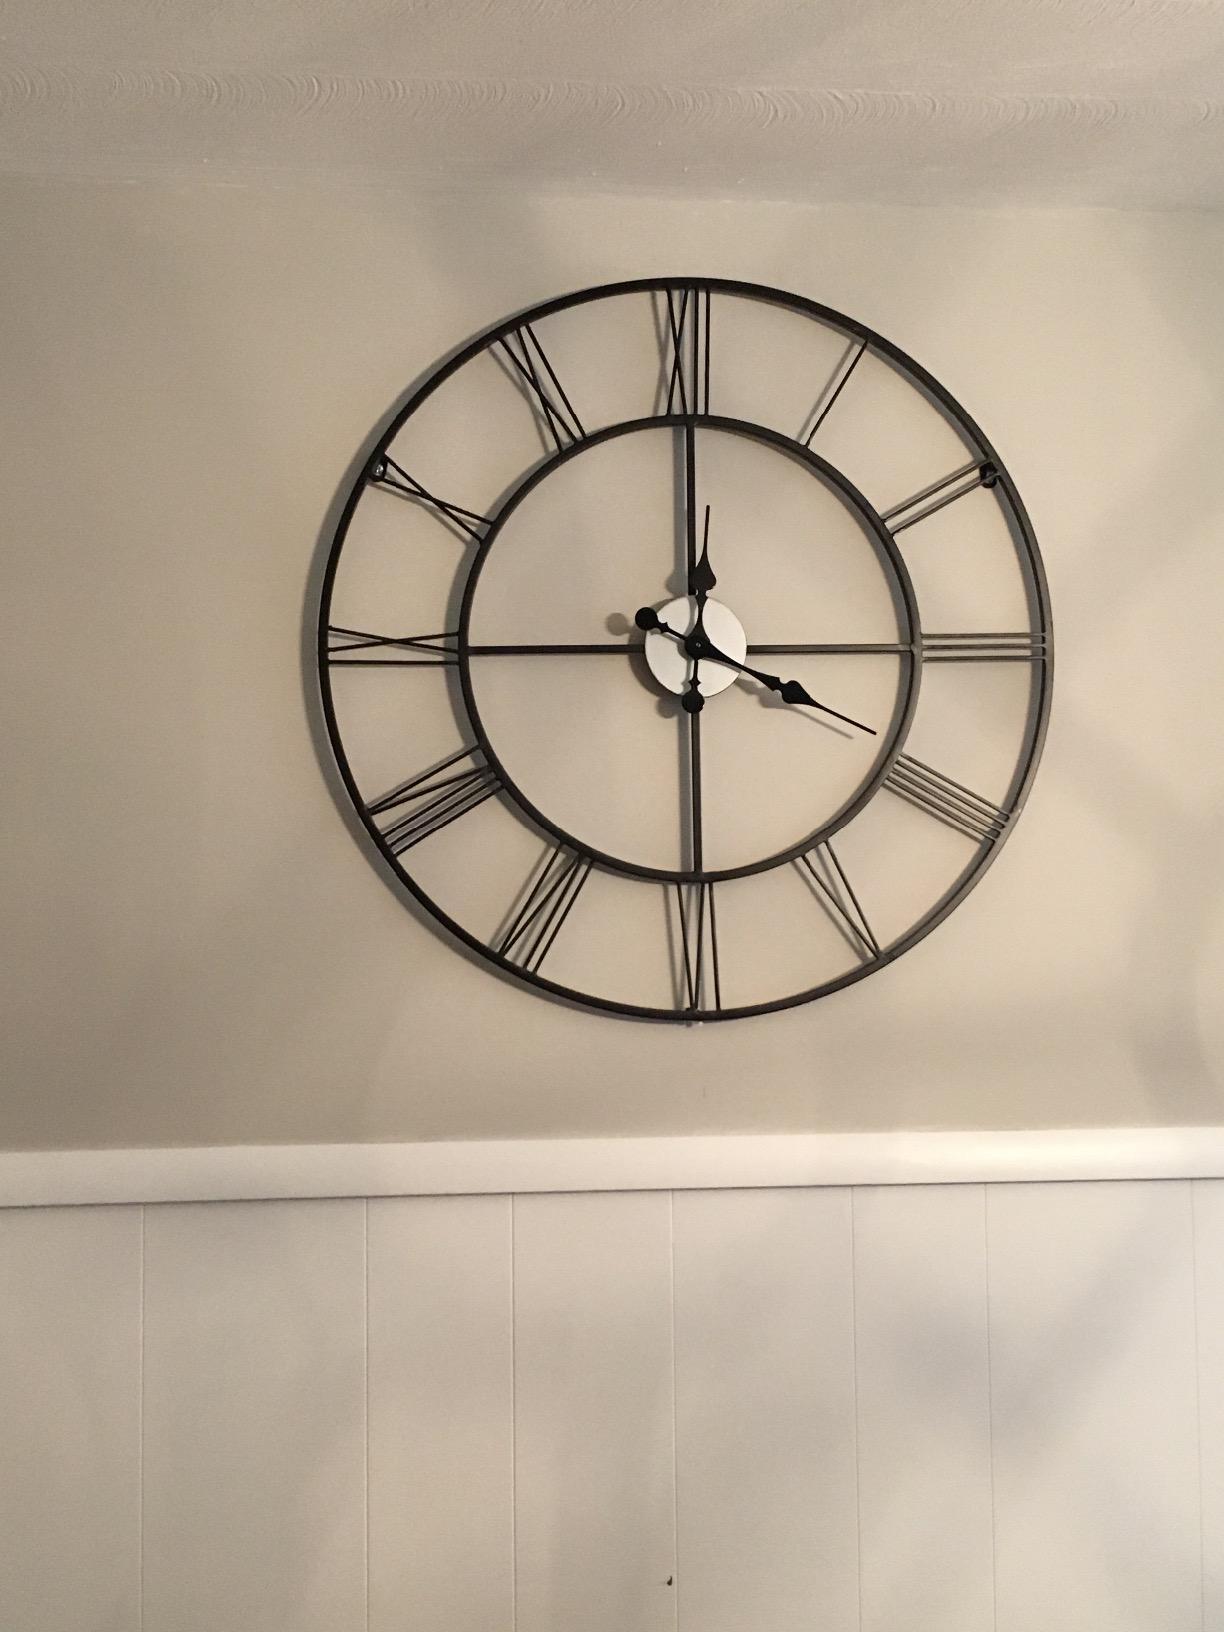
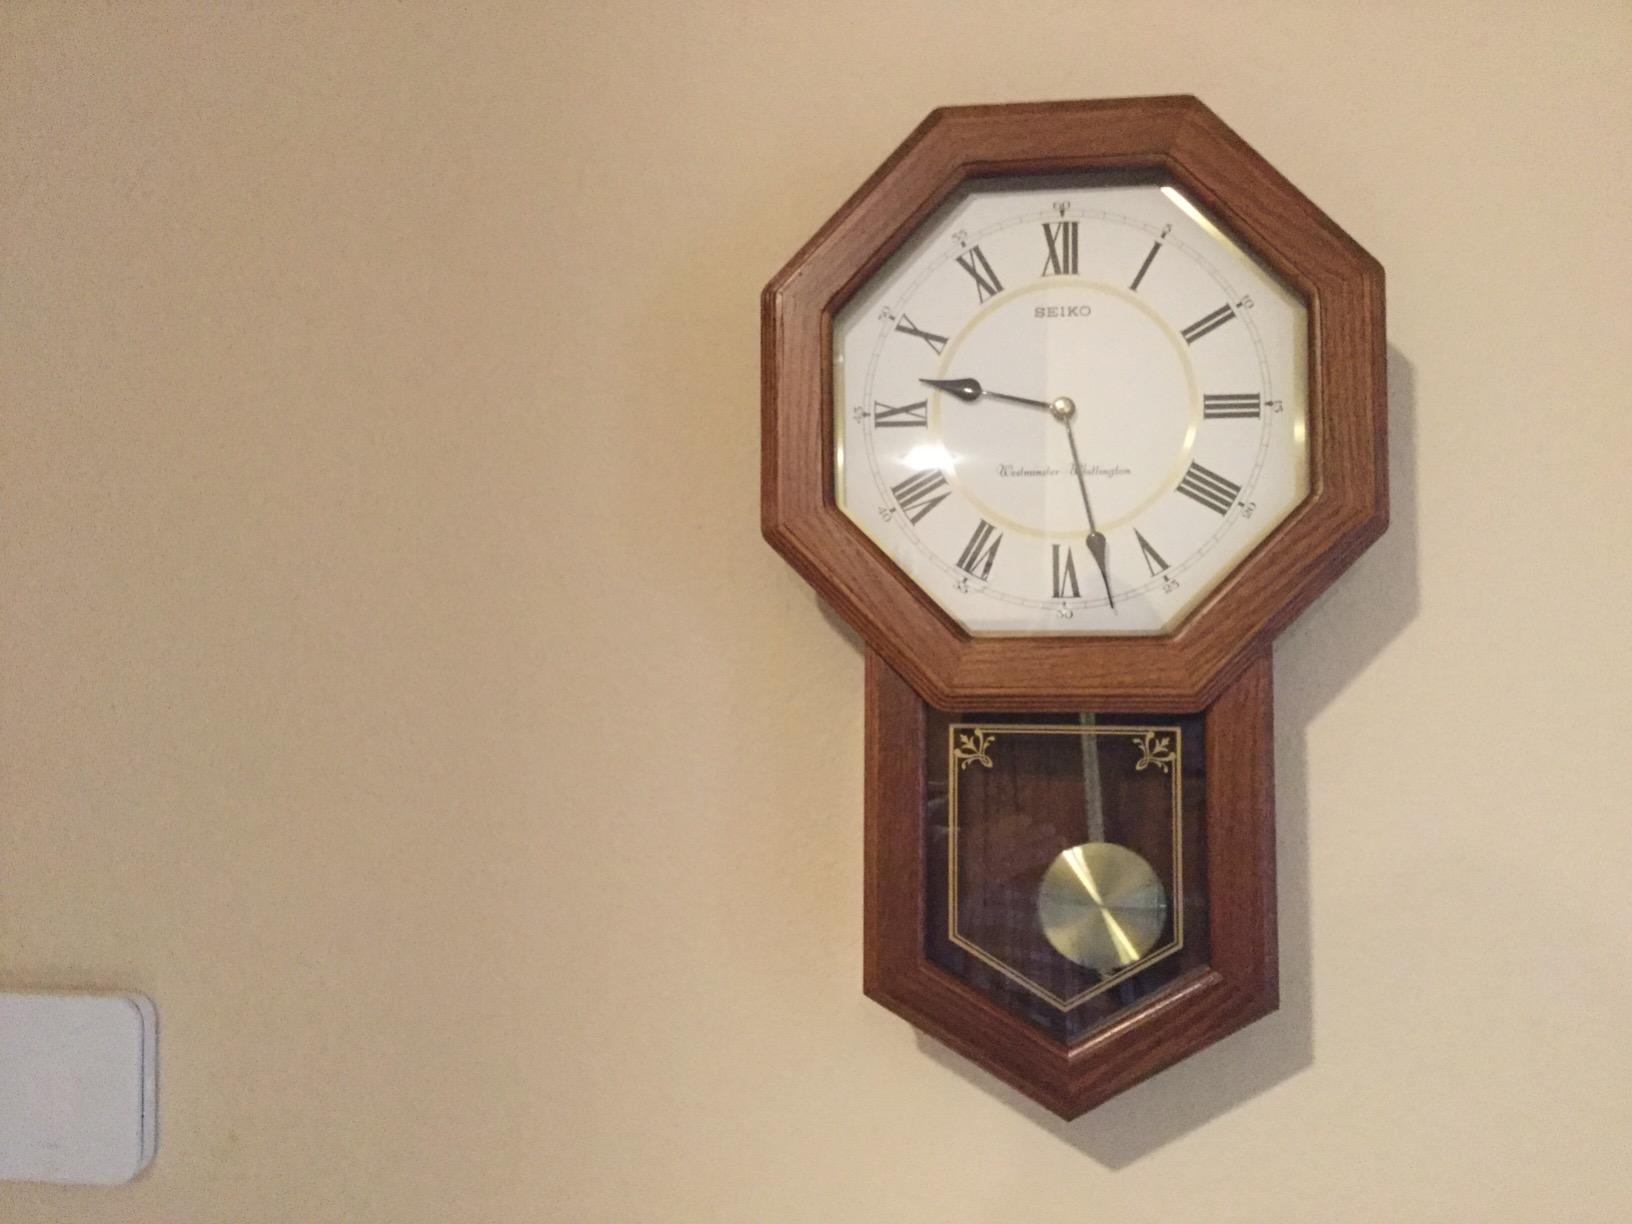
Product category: clock
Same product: no